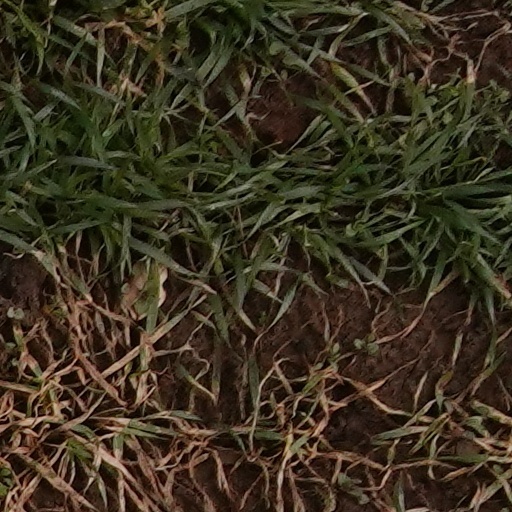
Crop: wheat